Chrysler Neon

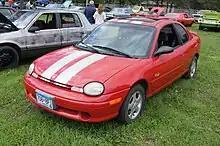
1998 Dodge Neon R/T coupe

The R/T model (Road/Track) debuted in the 1998 model year. Offered only with a 5-speed DOHC configuration, the R/T featured many of the ACR's mechanical upgrades including the numerically higher ratio 3.94 5-speed manual transmission, with the .81 5th gear and 130 mph speed limit. The R/T, however, was intended for the street, with more comfort and convenience features standard or available, and specialized parts like the adjustable dampers removed, although the dampers, as well as the front coil springs found on R/T models, were slightly stiffer, offering an advantage over standard model Neons. R/Ts featured optional stripes over the top of the car, silver "R/T" badging on the front door panels and the right side of the trunk deck lid, and a functional wing. The "Stripe Delete" option was available from the factory, but with no reduction to the Neon's price. All striped R/Ts (black, red, blue) had silver-colored stripes, with the exception of the White R/Ts, which came with dark blue colored stripes. The R/T was available in the 4-door body style with limited numbers made.